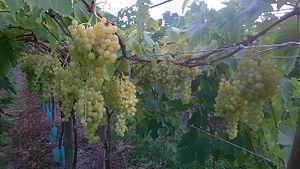
Voici du Chasselat de moissac cultuvé en système T-Bord
Le T-bord est un système de production de raisin de table.